Bertone Ramarro

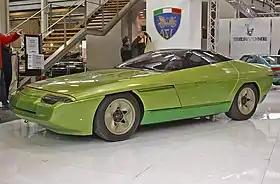

The Bertone Ramarro is an Italian concept car designed and built by Bertone and based on the Chevrolet Corvette (C4). It debuted in 1984 at the Los Angeles Auto Show. The name "ramarro" comes from the Italian word for "green lizard".